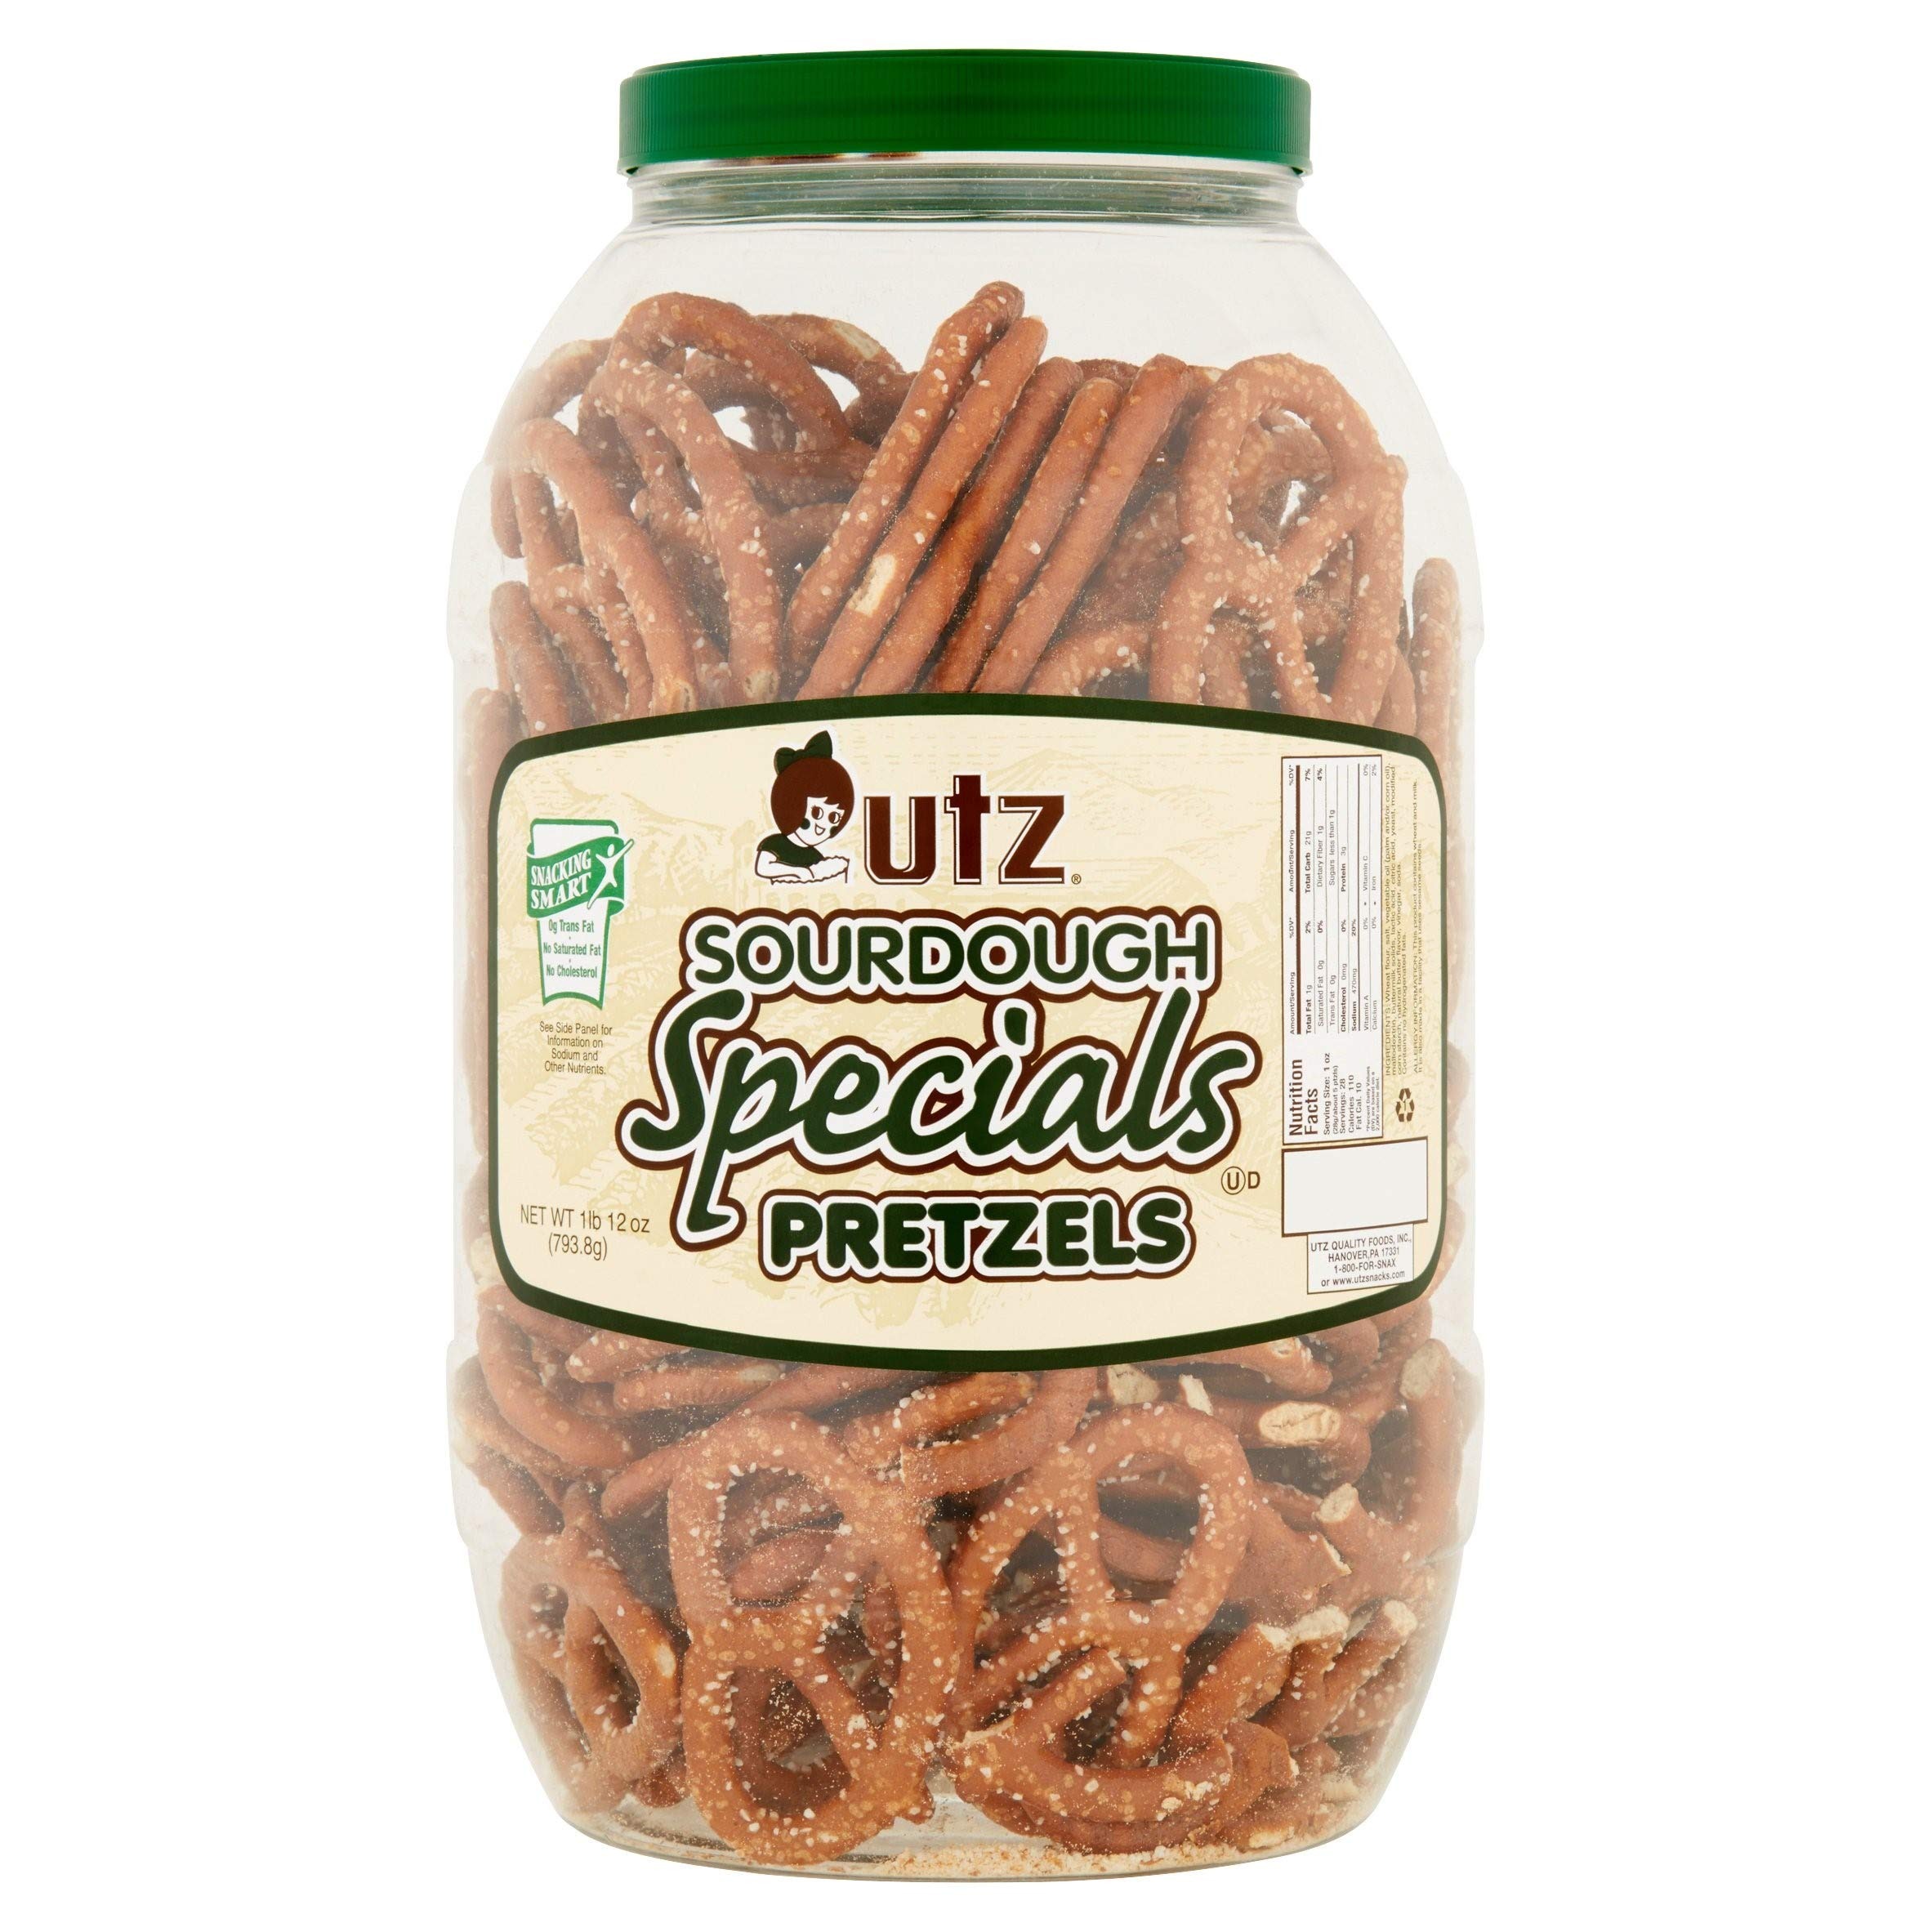
Item Name: Utz Sourdough Specials Pretzels - Classic Sourdough Pretzel, Perfectly Salted Crunchy Sourdough Pretzel with Zero Cholesterol per Serving, 28 oz. Barrel
Bullet Point 1: CLASSIC SOURDOUGH FLAVOR: Utz Sourdough SpecialsPretzels havejust the right amount of saltand a light crunch. These pretzels are made with aged sourdoughand baked to give you that soft cracker-like bite in the rich flavor you crave!
Bullet Point 2: GREAT FOR DIPPING: These sourdough pretzels are terrific for a snack on their own, but are great with added dip, too. Make chocolate-covered pretzels for the perfect salty/sweet combo, add a cheese dip or enjoy all on their own – the versatility is endless!
Bullet Point 3: PERFECT SNACK: This barrel of sourdough pretzels is just what you need to curl up on the couch or set out for large party. Perfect for on-the-go snacks in the car or to pack in lunches. Plus, the resealable container will keep them fresh longer.
Bullet Point 4: ZERO CHOLESTEROL: With no cholesterol or trans-fat, these pretzel snacks are gult-free!. Keep them in your desk for a quick pick-me-up through your next meeting, pack in lunches and keep them on hand for parties.
Bullet Point 5: WE ARE UTZ – Since 1921, Utz has been making and selling quality pretzels and other delicious snacks in Hanover, PA, the snack capital of the world! We’re a family-managed business providing snacks that are crunchier, lighter, fresher and simply better.
Value: 28.0
Unit: Ounce

Price: 9.265